Superclásico

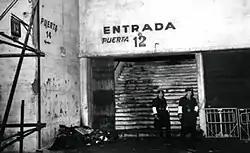
Gate 12, under custody, the day after the tragedy

On June 23, 1968, in El Monumental, after a 0–0 match between the two teams, 71 fans were killed in a crush at gate 12, with 150 fans left injured. The disaster was the worst incident in the history of Argentine football and the majority of the dead were teenagers and young adults; the average age of the victims was 19. There are various claims as to what exactly happened that day. Some claim that the disaster happened after Boca Juniors fans threw burning River flags from the upper tiers of the stadium, causing a stampede of their own fans in the lower tier.